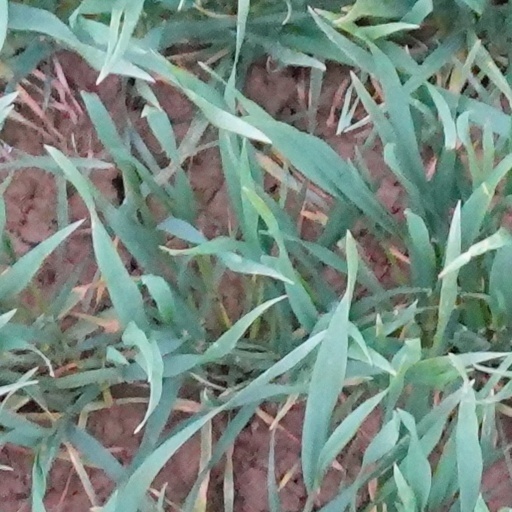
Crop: wheat